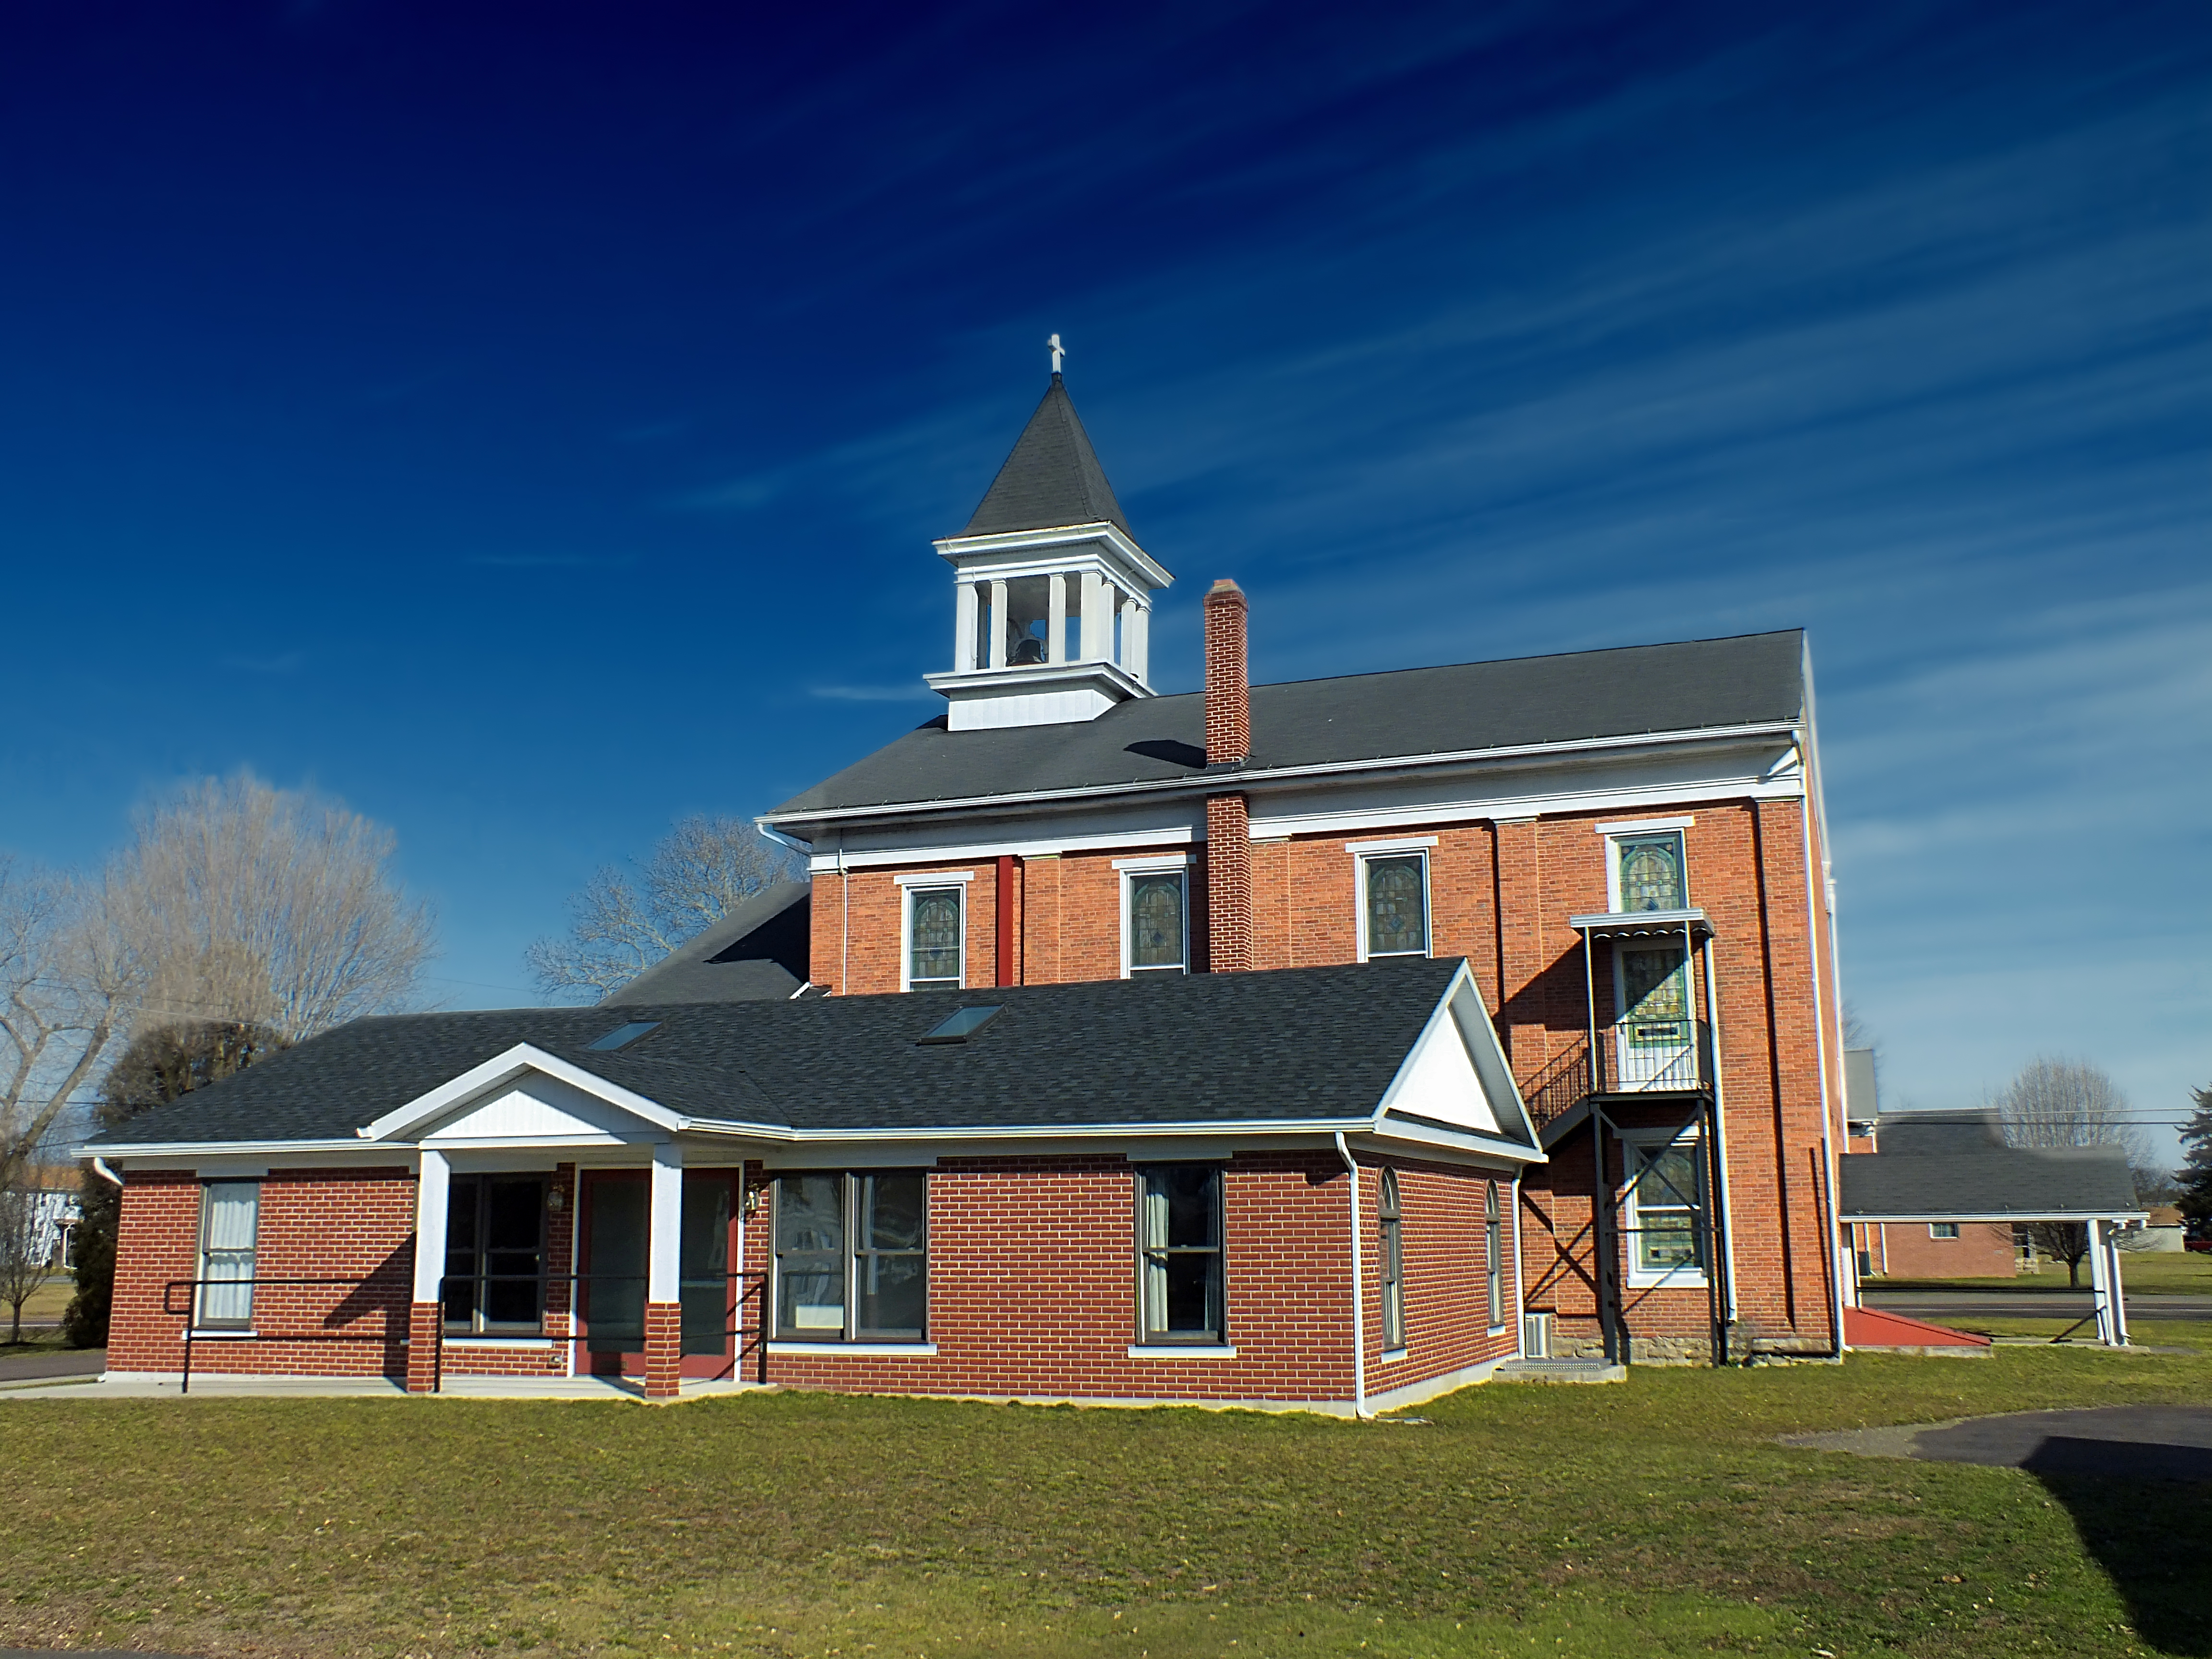
winter, sky, house, building, home, cottage, facade, property, church, chapel, place of worship, creativecommons, clouds, farmhouse, pennsylvania, columbiacounty, cirrus, brightlight, estate, residential area